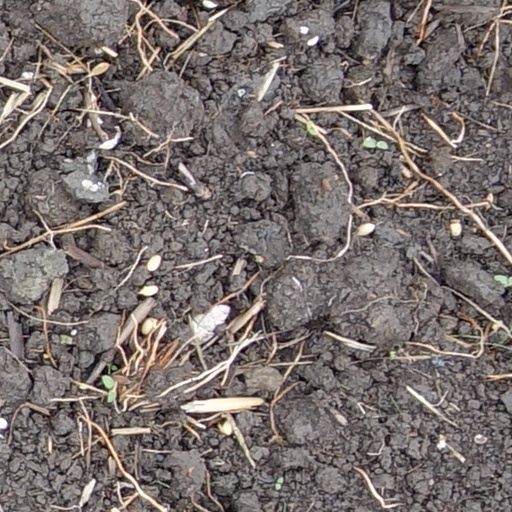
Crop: wheat